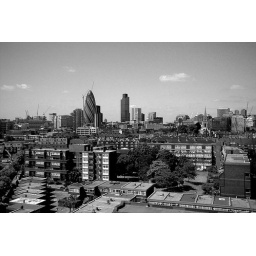
Looking out west from the 20th floor of a council building in the east end